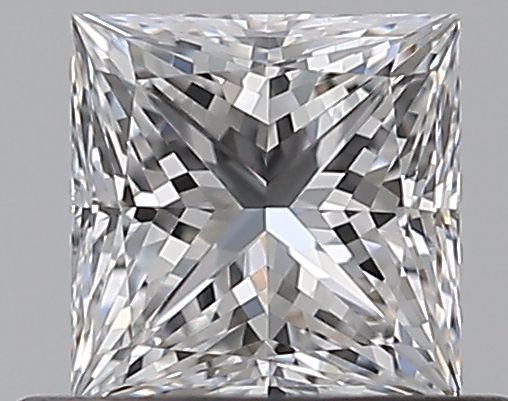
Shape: princess
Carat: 0.53
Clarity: VVS1
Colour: D
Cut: EX
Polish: EX
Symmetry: VG
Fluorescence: N
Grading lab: GIA
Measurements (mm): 4.43 x 4.38 x 3.23